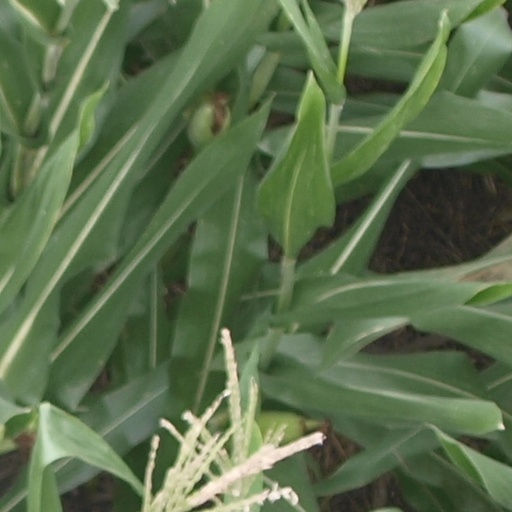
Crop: maize; corn